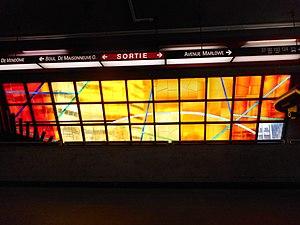
Intérieur de la station Vendôme du métro de Montréal